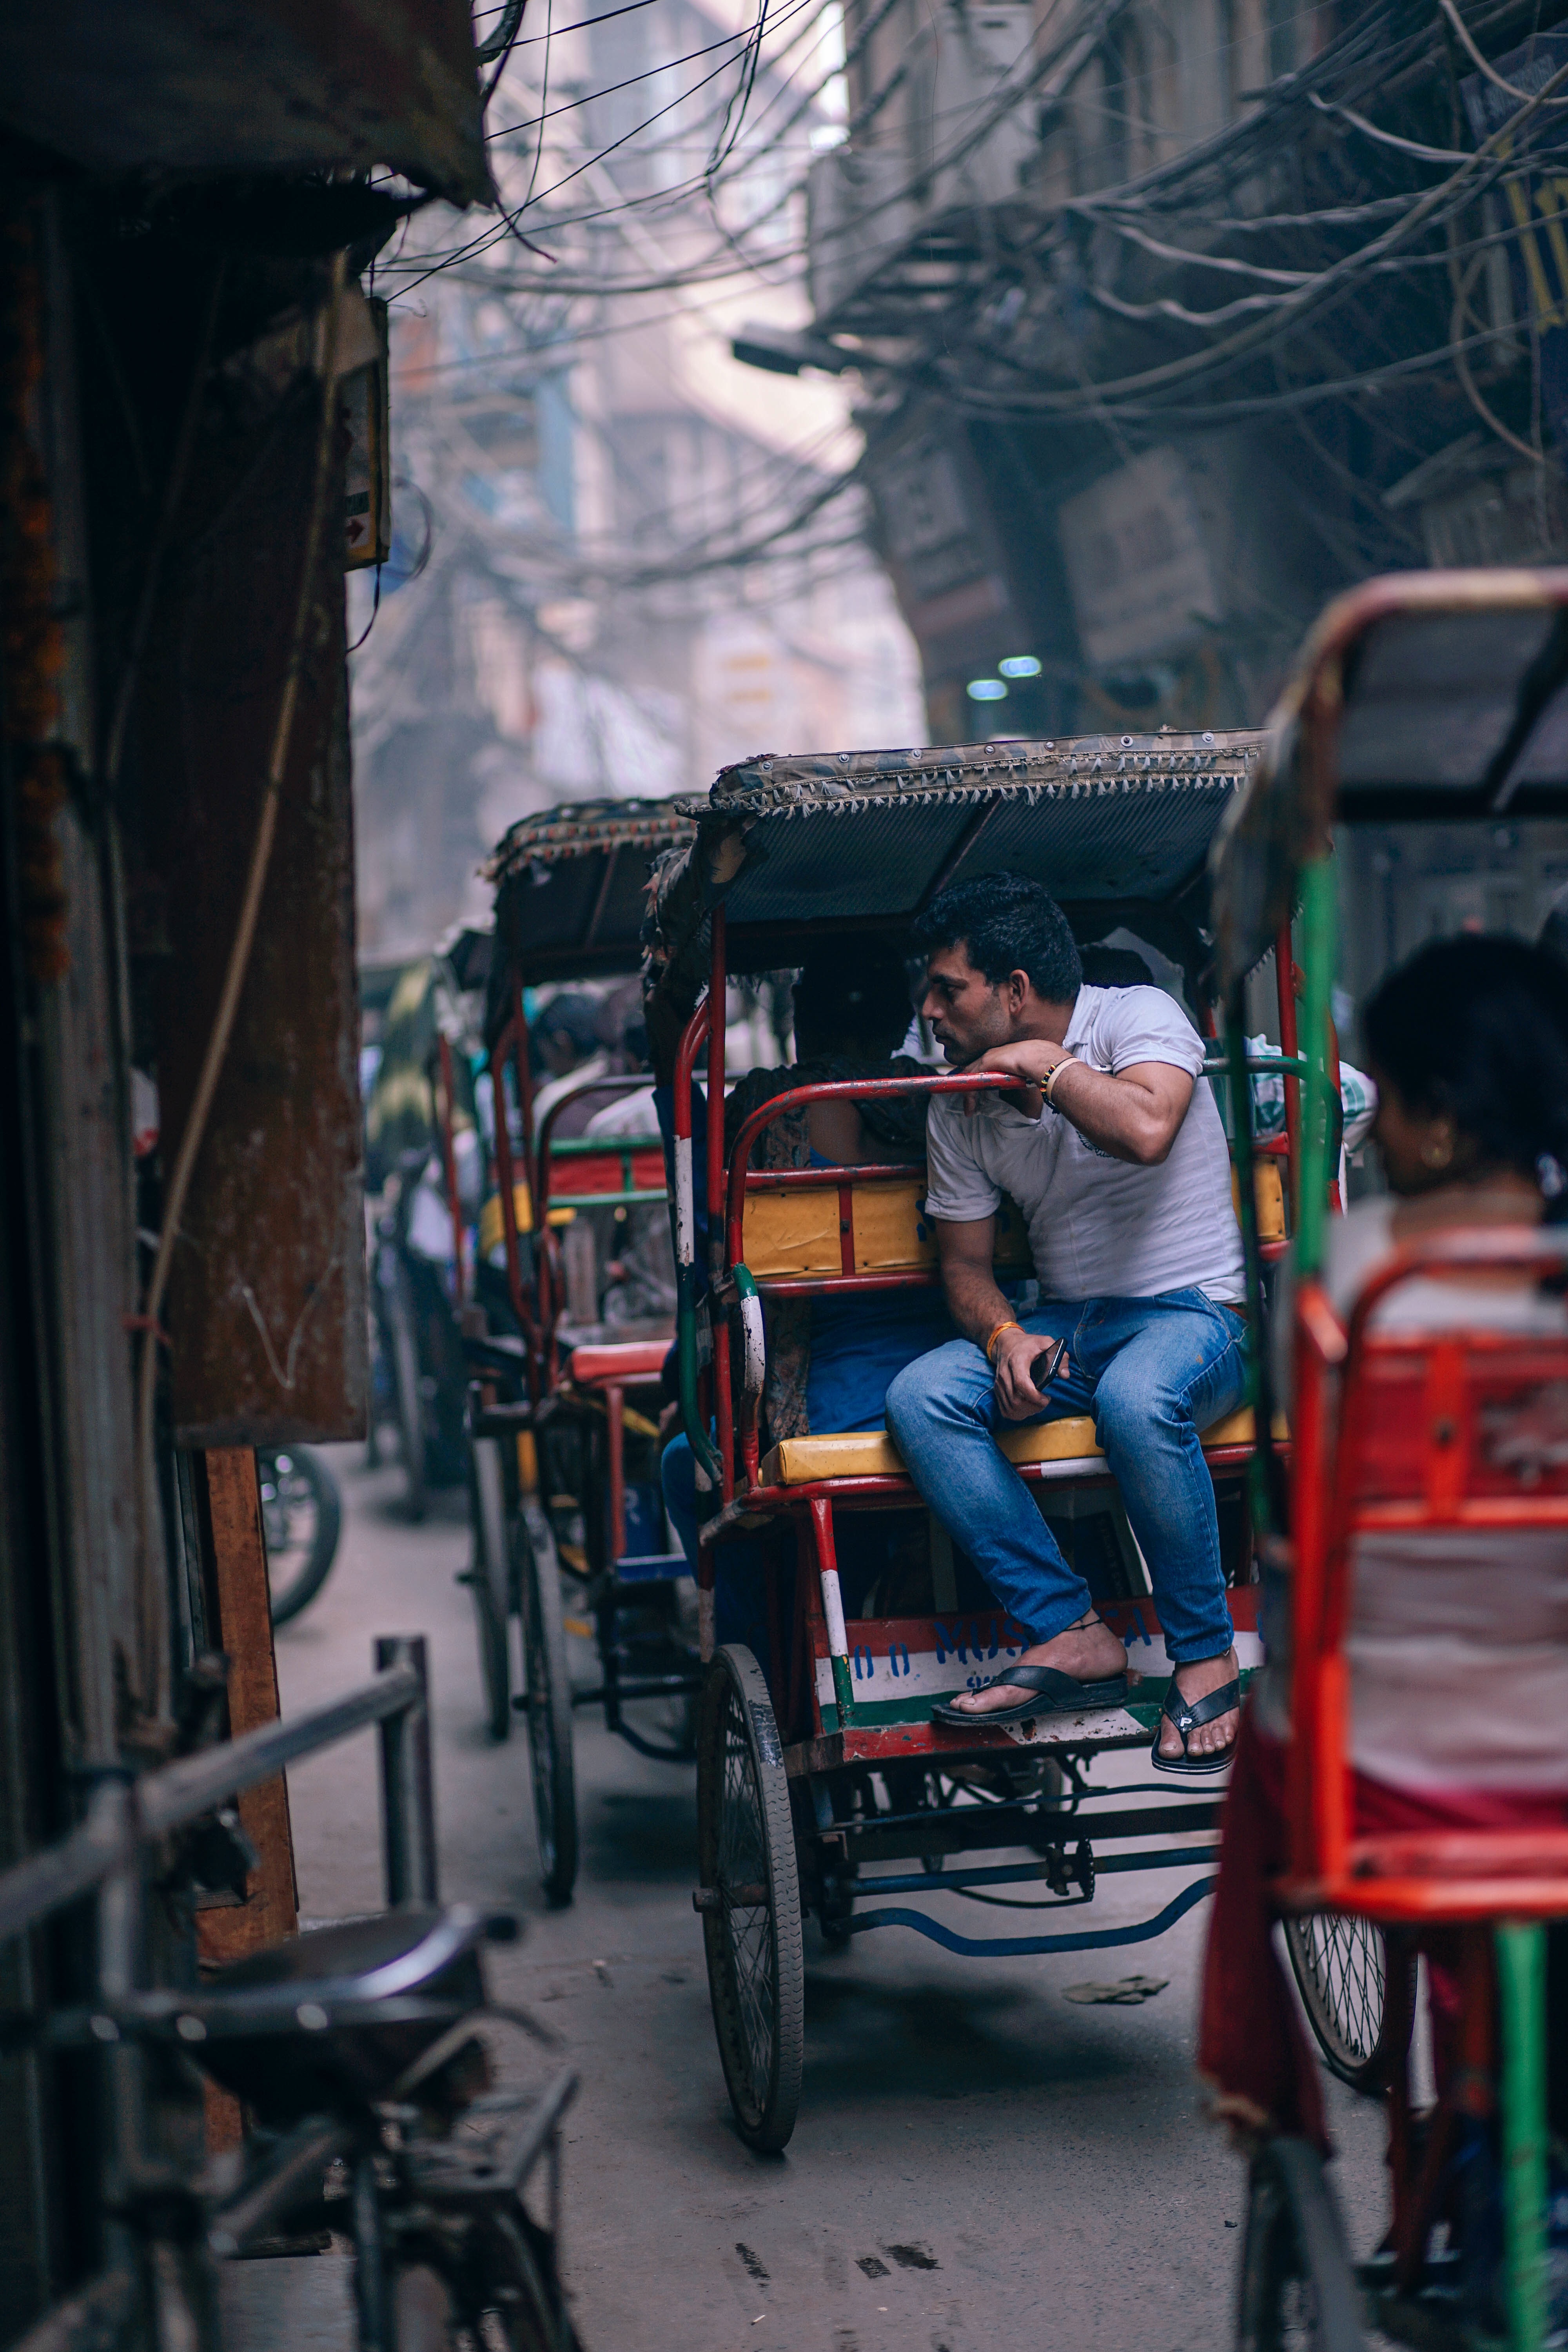
road, street, bicycle, transport, vehicle, rickshaw, urban area